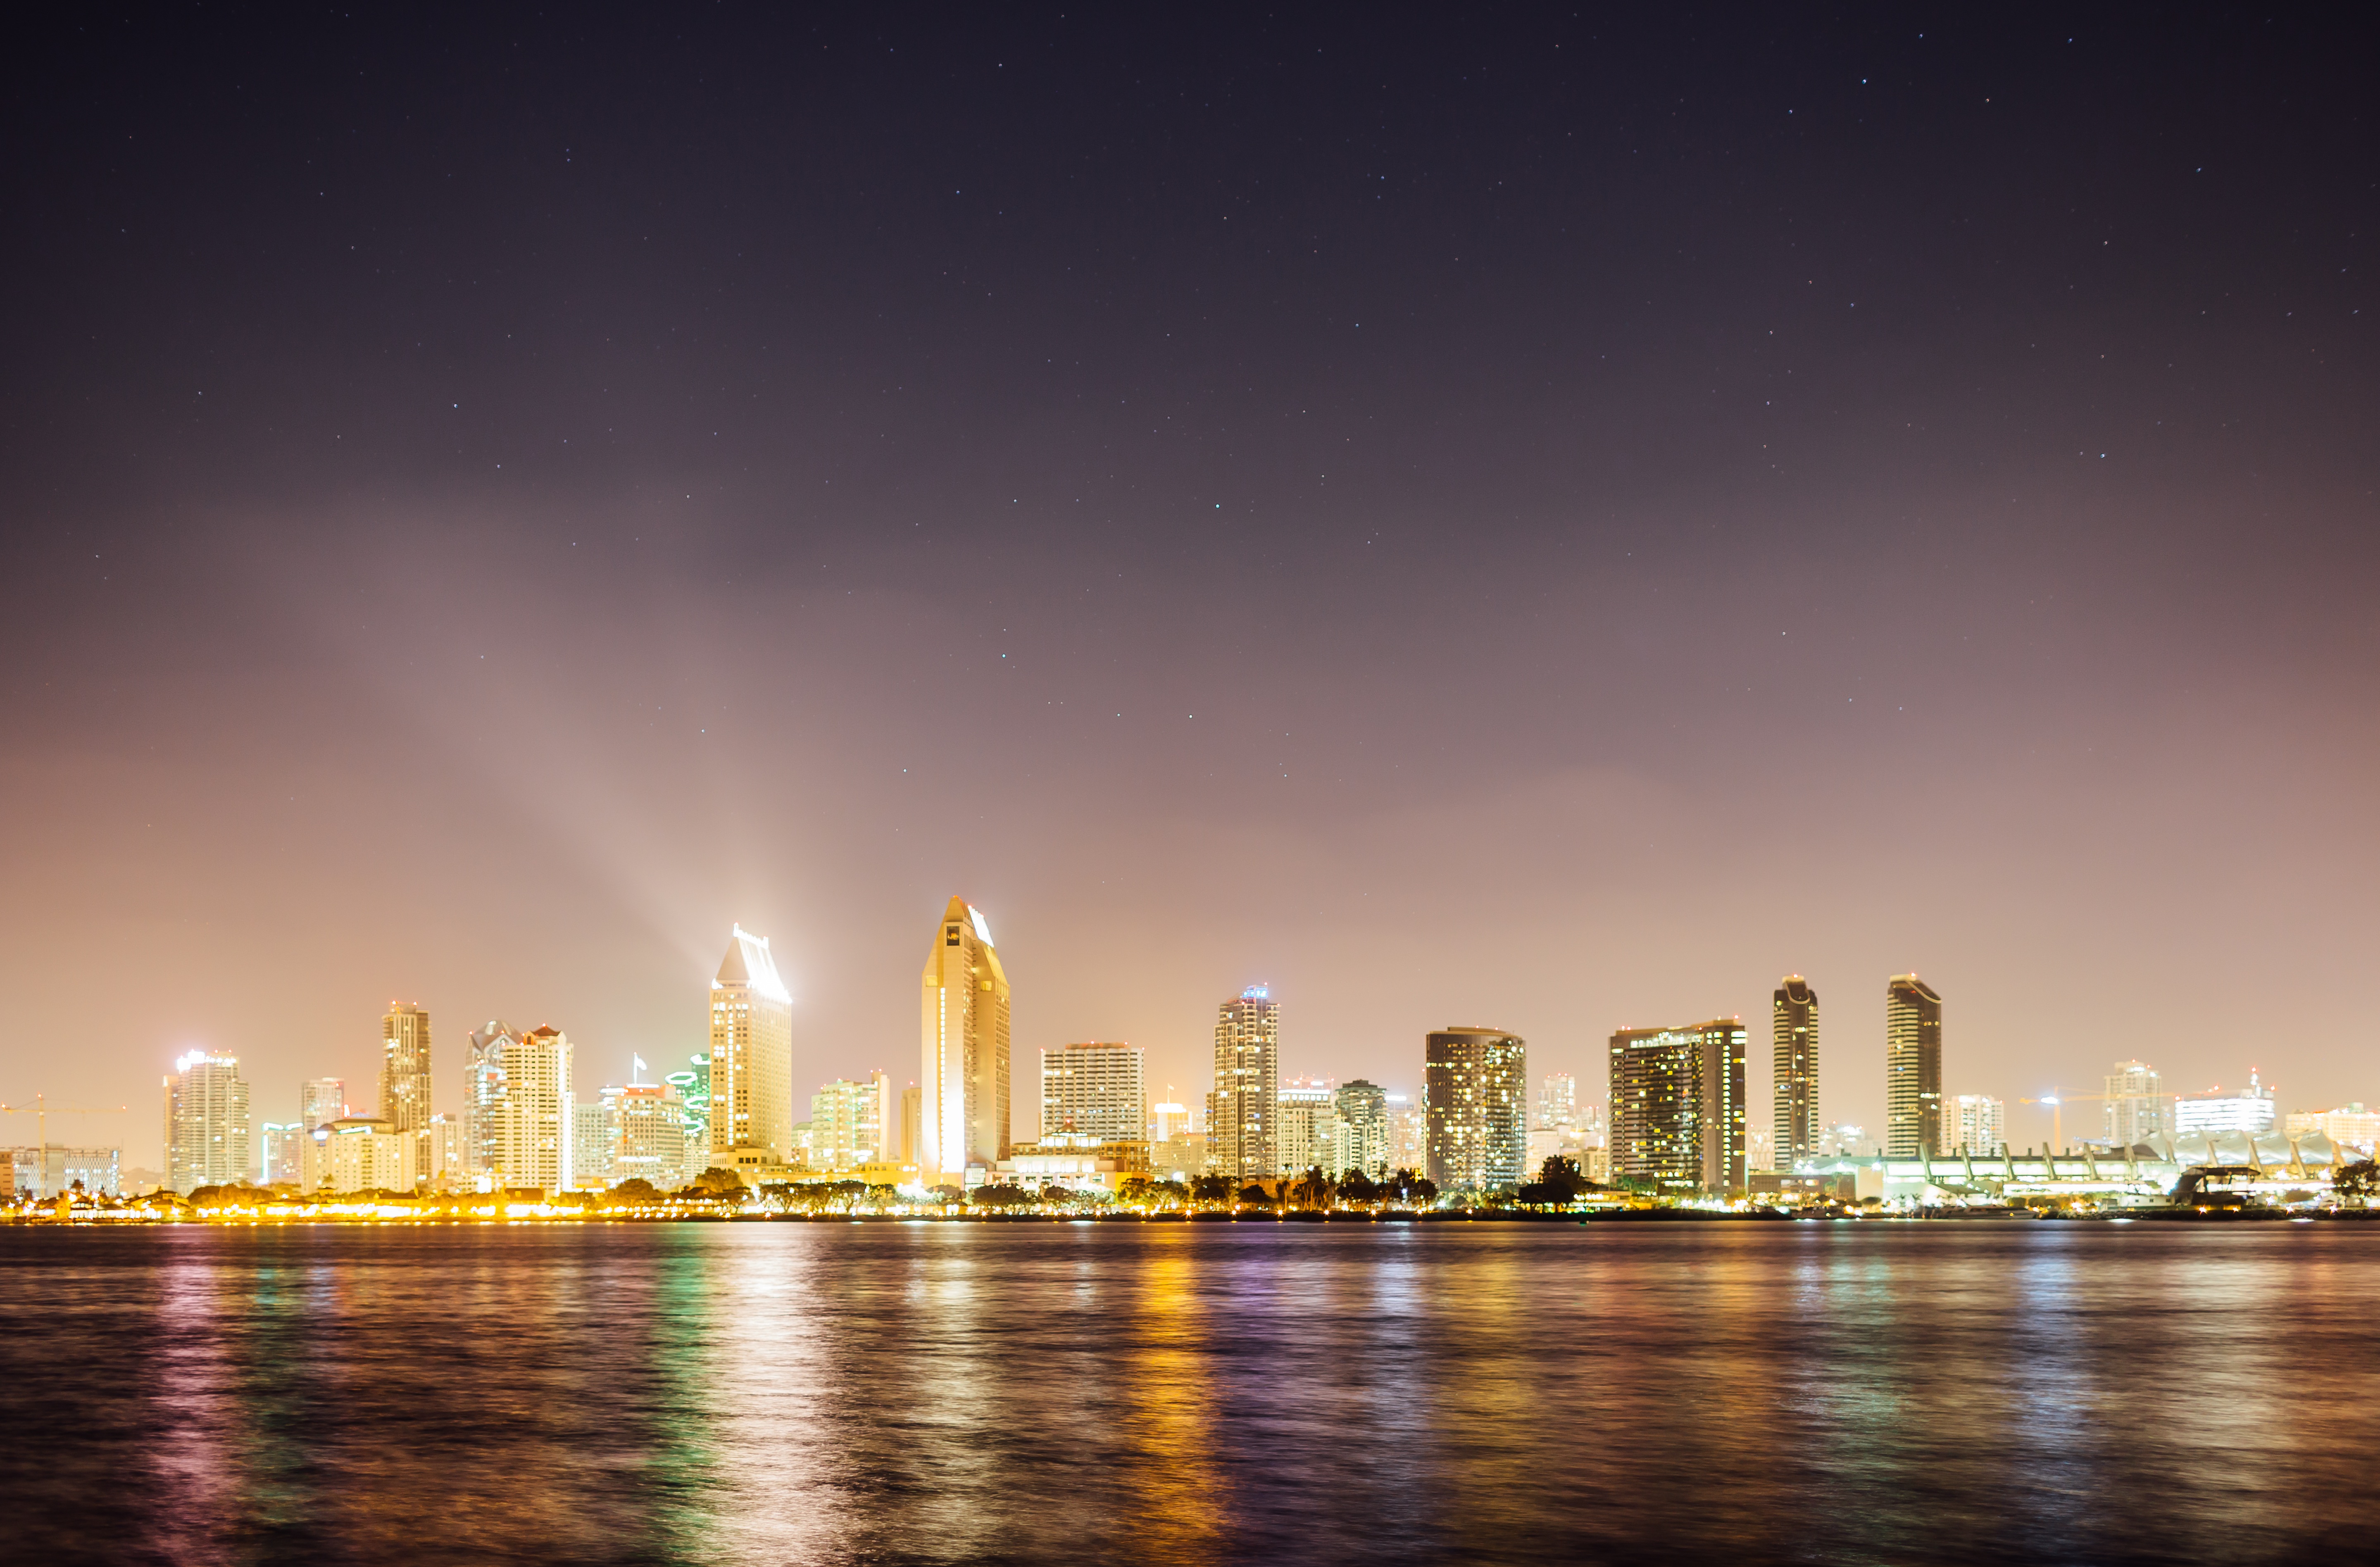
sea, water, horizon, light, skyline, night, building, dawn, city, skyscraper, cityscape, panorama, downtown, dusk, evening, reflection, landmark, metropolis, geographical feature, human settlement, metropolitan area